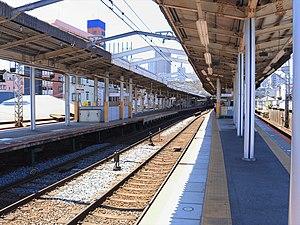
La gare de Tsuruhashi est une gare ferroviaire de la ville d'Osaka au Japon. Elle est située dans l'arrondissement de Tennōji. La gare est gérée par les compagnies JR West et Kintetsu, et par le métro d'Osaka.